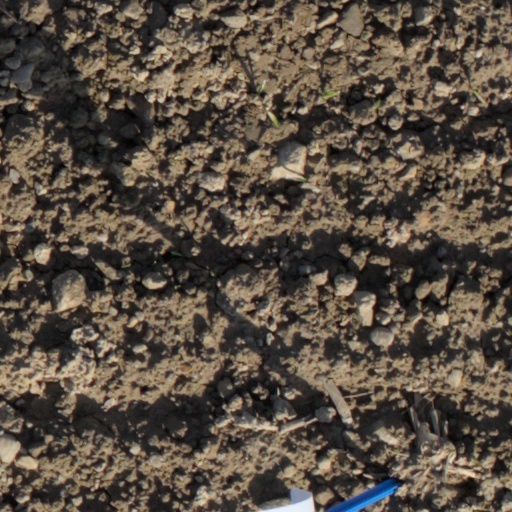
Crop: wheat